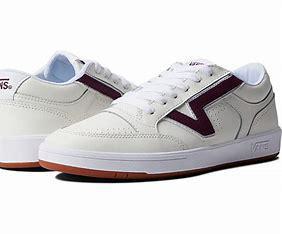
Brand: Vans
Model: Lowland Cc